Pierre-Luc Dubois

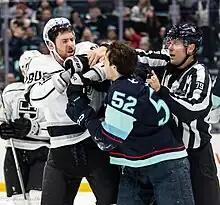
Dubois fighting Tye Kartye of the Seattle Kraken in December 2023.

On January 23, 2021, Dubois was traded with a 2022 third-round pick to the Winnipeg Jets in exchange for Patrik Laine and Jack Roslovic. The 2020–21 season was played in a specialized format due to the COVID-19 pandemic, with the Jets part of the all-Canadian North Division, and Dubois had to quarantine for two weeks upon arrival, limiting his training and preparation time. He sustained an injury in only his second game with the team, missing four games as a result. On February 21, in just his third game with the Jets, Dubois scored his first two goals as a Winnipeg Jet in a 4–3 overtime win against the Vancouver Canucks. Dubois' second goal of the game was the overtime winner. Dubois also scored an assist in the same game, coincidentally doing the same thing that Laine did in his last game as a Winnipeg Jet (scoring 2 goals and 1 assist, with one of the two goals coming in overtime). The season ultimately proved disappointing for both Dubois and the Jets. The team qualified for the 2021 Stanley Cup playoffs, but after sweeping the Edmonton Oilers in the first round they were swept in turn by the Montreal Canadiens in the second. Another injury prematurely concluded Dubois' regular season, and delayed his playoff debut against the Oilers. He managed only eight goals and twelve assists in 41 games in the regular season, ending a 24-game goalless streak. He fared little better in the postseason, with only three assists in seven games. Dubois said afterward "I know I can be a lot better. This year was my fourth year in the NHL. I'm really happy with my first three."